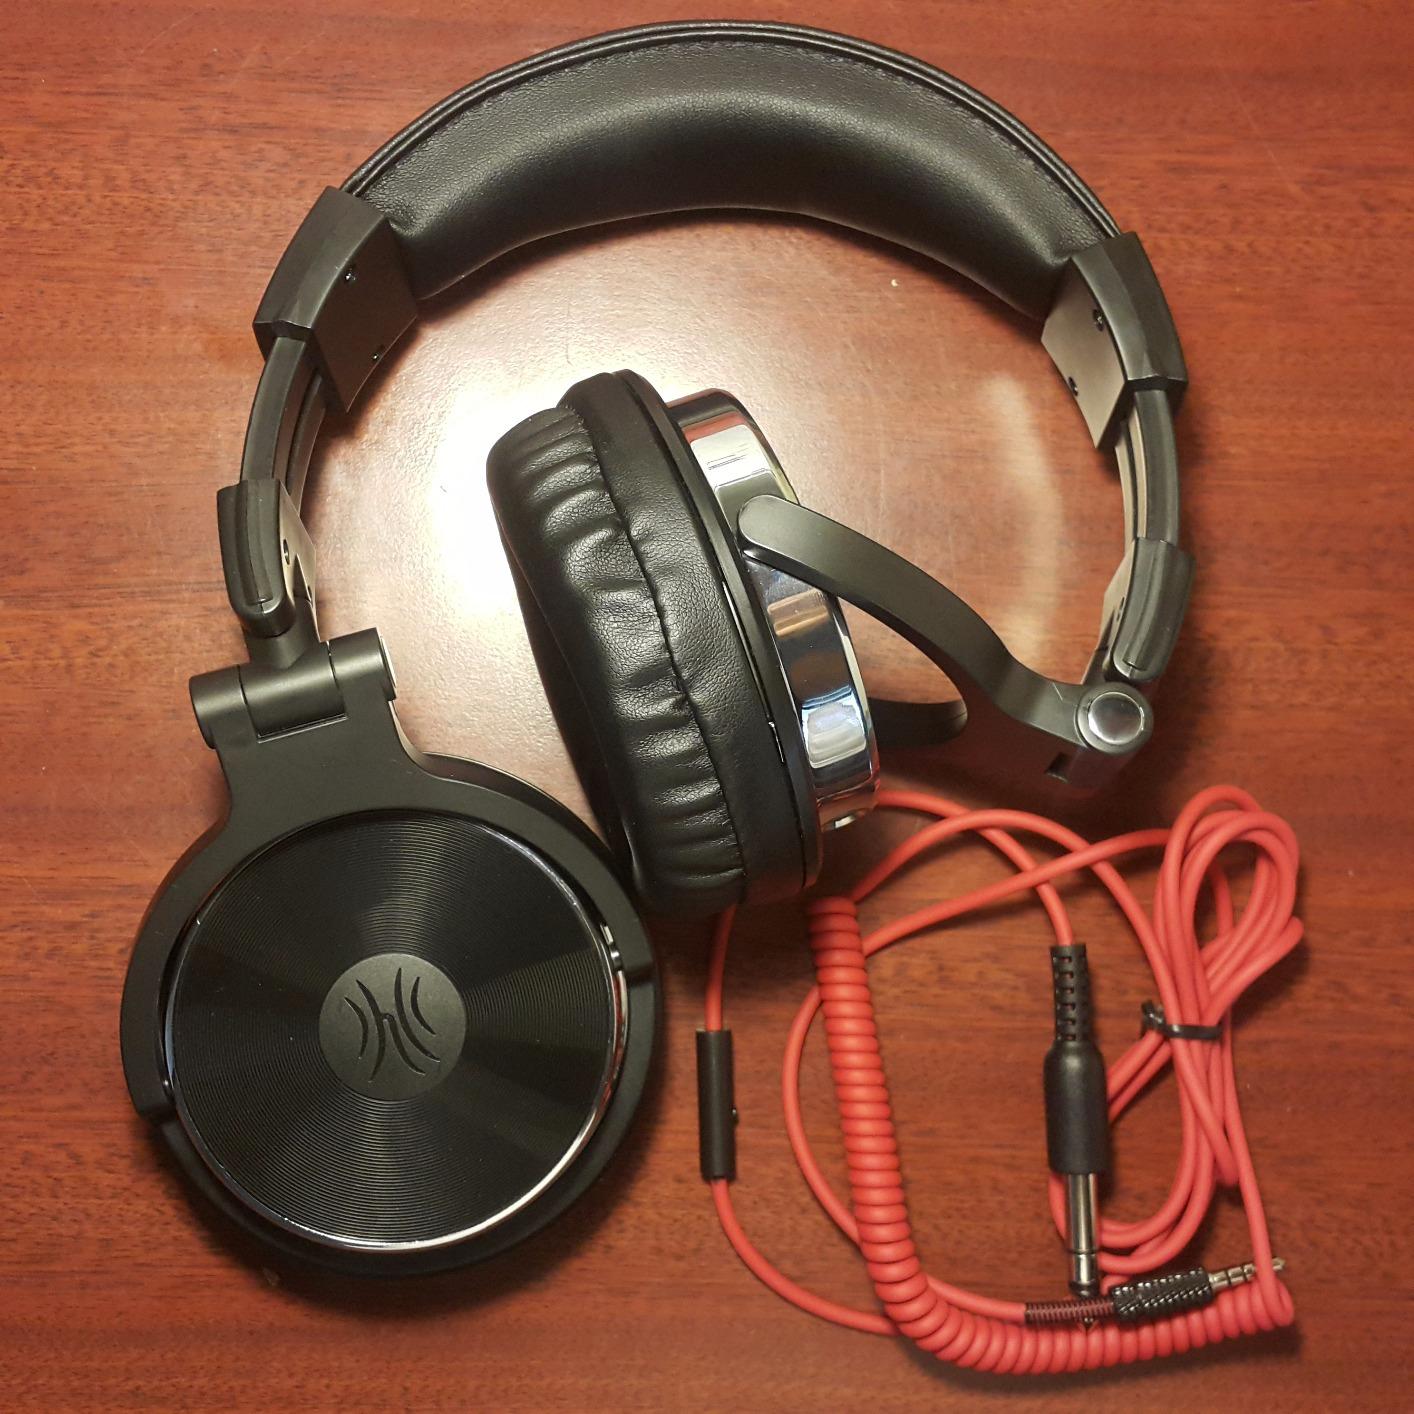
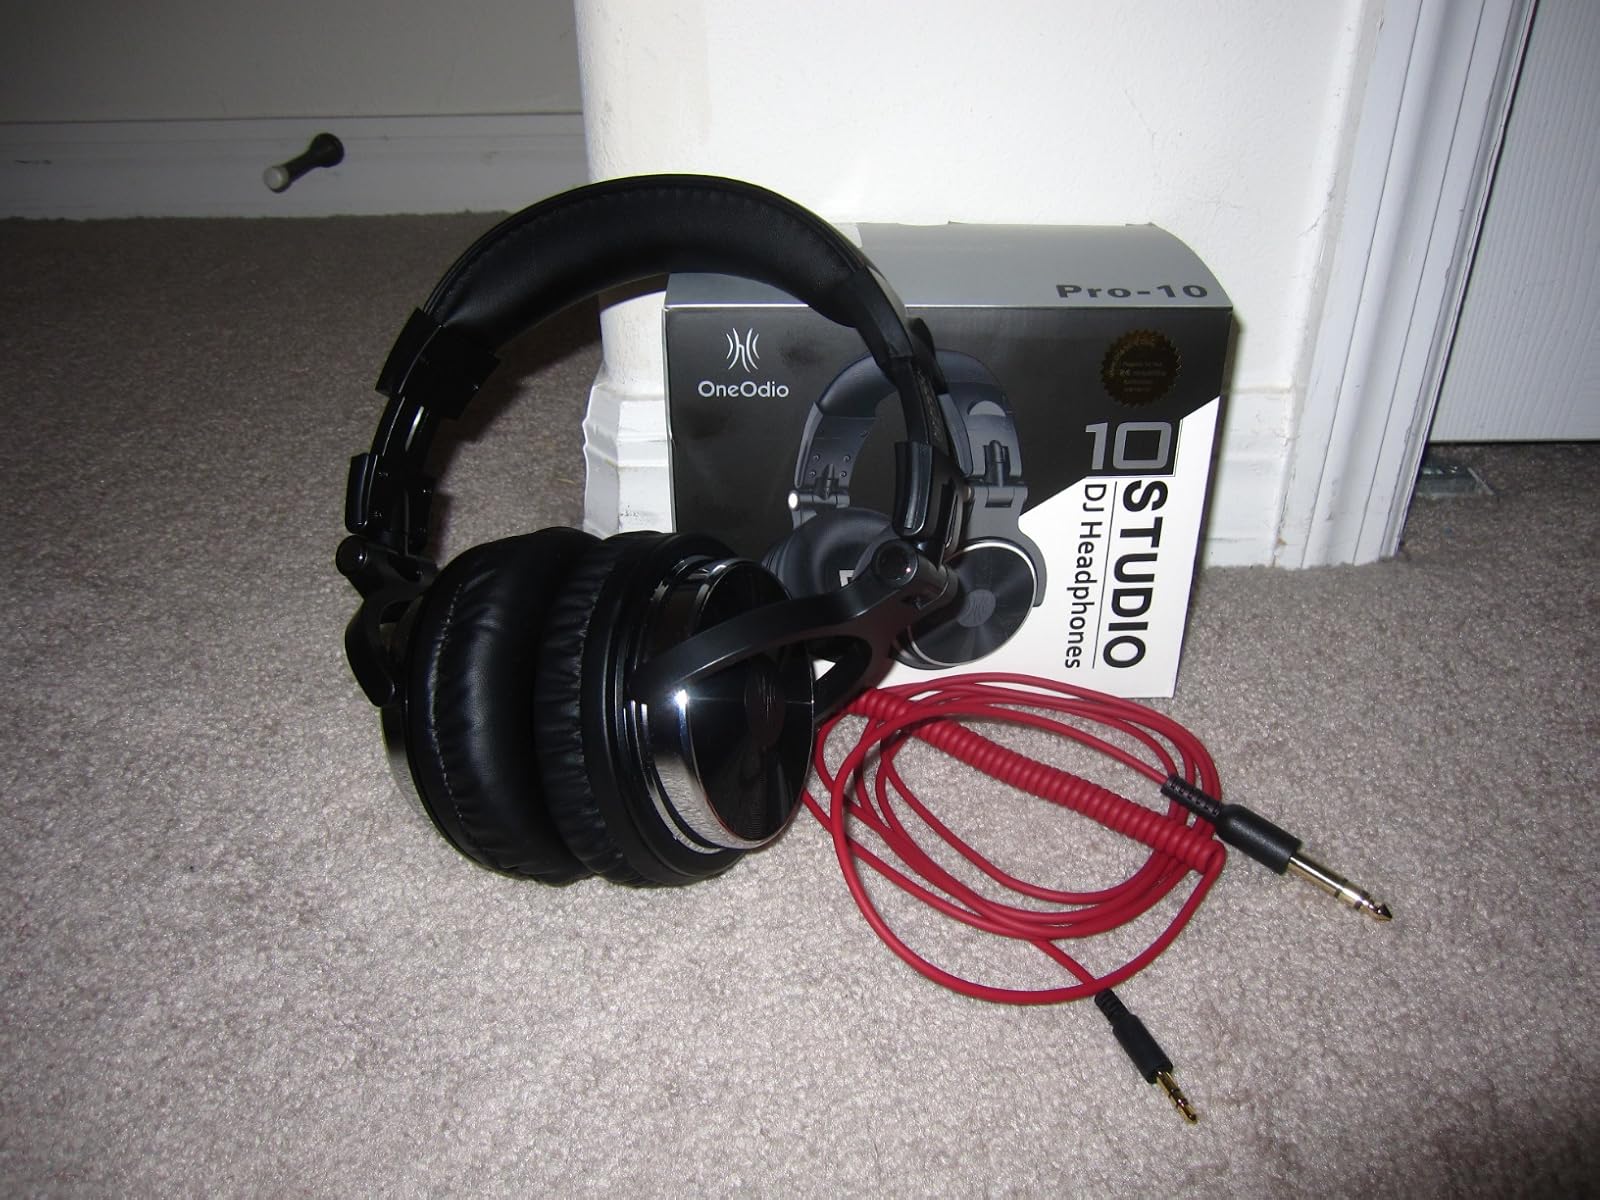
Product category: headphones
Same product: yes